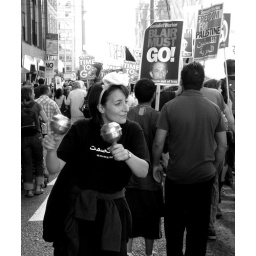
This girl was leading the drumming troupe in pink that I stuck with throughout the march.